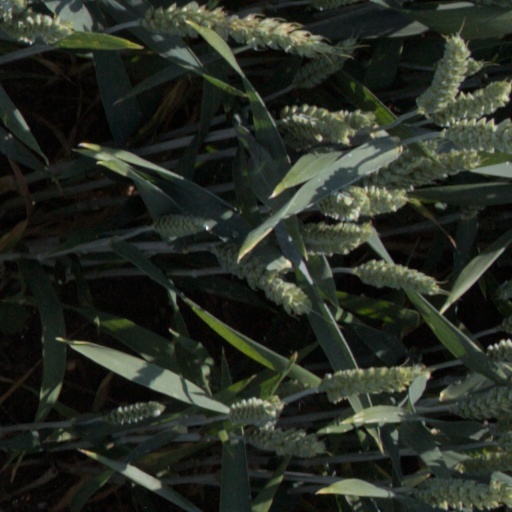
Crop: wheat